Claudia Müller (politician)

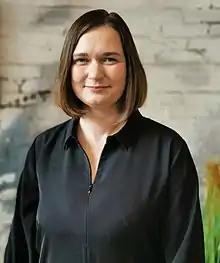
Claudia Müller (2022)

Claudia Müller (born 10 August 1981) is a German politician of the Alliance 90/The Greens who has been serving as a member of the Bundestag from the state of Mecklenburg-Vorpommern since 2017.